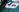
Number: 6